Morea expedition

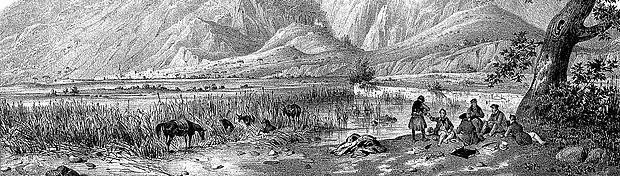
The members of the scientific commission of the Morea Expedition resting on the banks of the "Pamissos", opposite Mounts Ithome and Evan, near ancient Messene (detail of a lithograph by Prosper Baccuet)

The bucolic landscapes were rather close to the "norm" that Hubert Robert had proposed for the depictions of Greece. The presence of the troops from the expeditionary corps was important, alternating with that of the Greek shepherds: "[...] their generous hospitality and simple and innocent manners reminded us of the beautiful period of pastoral life which fiction calls the Golden age, and which seemed to offer the real characters of the Theocritus' and Virgil's eclogues."